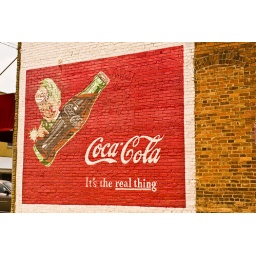
Painted sign on the side of a building in old town Sanford.